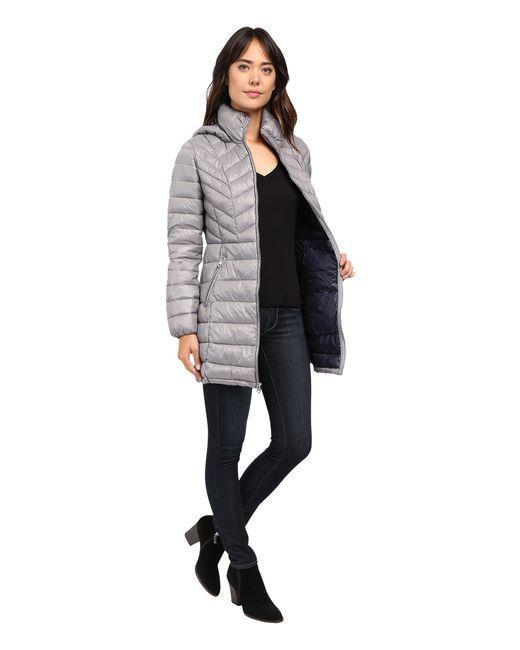
silberne Jacke mit Stehkragen und Reißverschluss für Damen